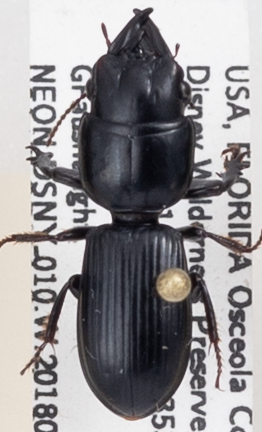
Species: Scarites ocalensis
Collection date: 2018-05-22
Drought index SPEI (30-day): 1.546
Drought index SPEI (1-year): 1.082
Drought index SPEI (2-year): -0.184